Thulium

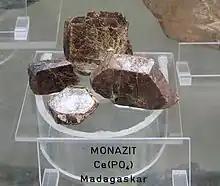
Thulium is found in the mineral monazite

The element is never found in nature in pure form, but it is found in small quantities in minerals with other rare earths. Thulium is often found with minerals containing yttrium and gadolinium. In particular, thulium occurs in the mineral gadolinite. Like many other lanthanides, thulium also occurs in the minerals monazite, xenotime, and euxenite. Thulium has not been found in prevalence over the other rare earths in any mineral yet. Its abundance in the Earth's crust is 0.5 mg/kg by weight.